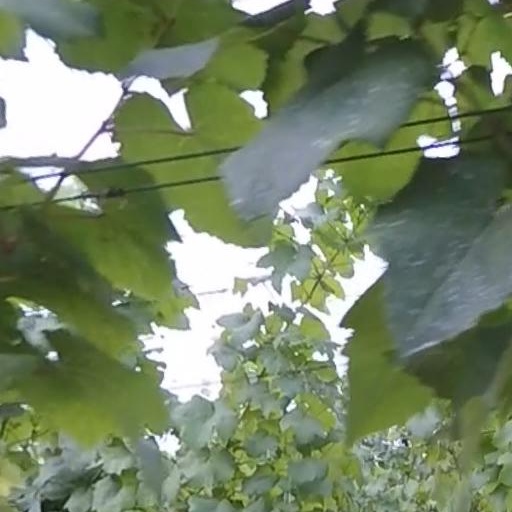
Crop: grape